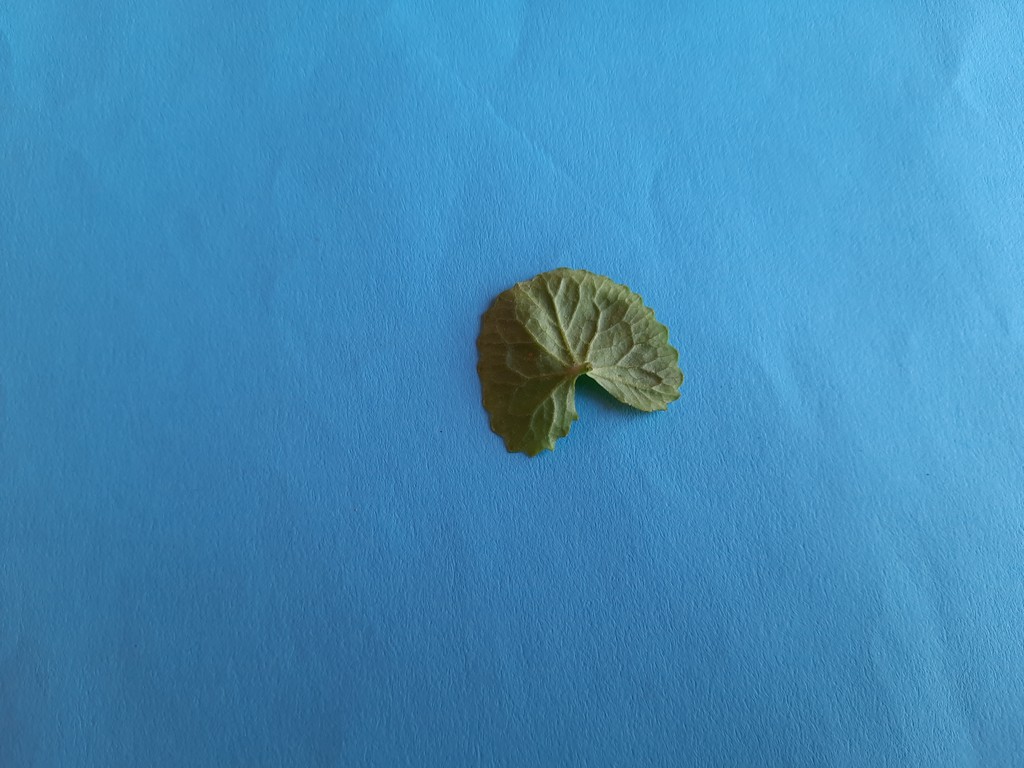
Label: Healthy